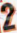
Number: 2